Greenhouse and icehouse Earth

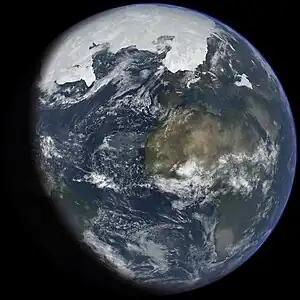
An illustration of ice age Earth at its glacial maximum

Earth is now in an icehouse state, and ice sheets are present in both poles simultaneously. Climatic proxies indicate that greenhouse gas concentrations tend to lower during an icehouse Earth. Similarly, global temperatures are also lower under icehouse conditions. Earth then fluctuates between glacial and interglacial periods, and the size and the distribution of continental ice sheets fluctuate dramatically. The fluctuation of the ice sheets results in changes in regional climatic conditions that affect the range and the distribution of many terrestrial and oceanic species.